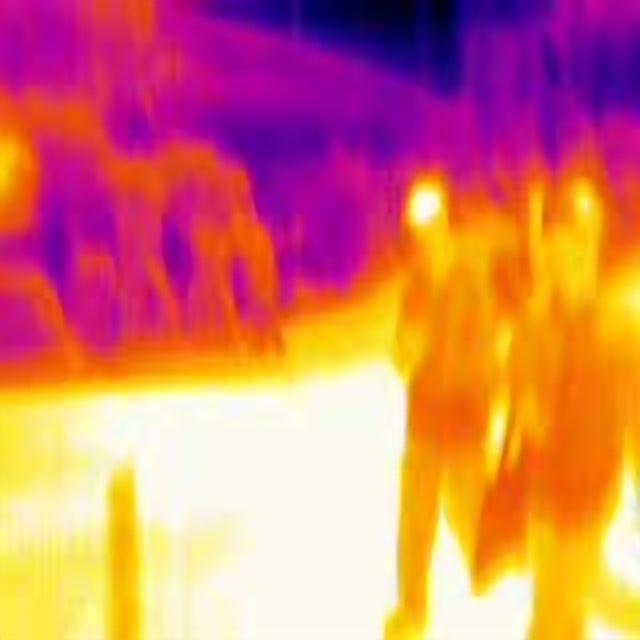
Detected objects:
label: person
label: person